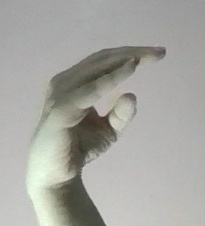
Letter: jeem